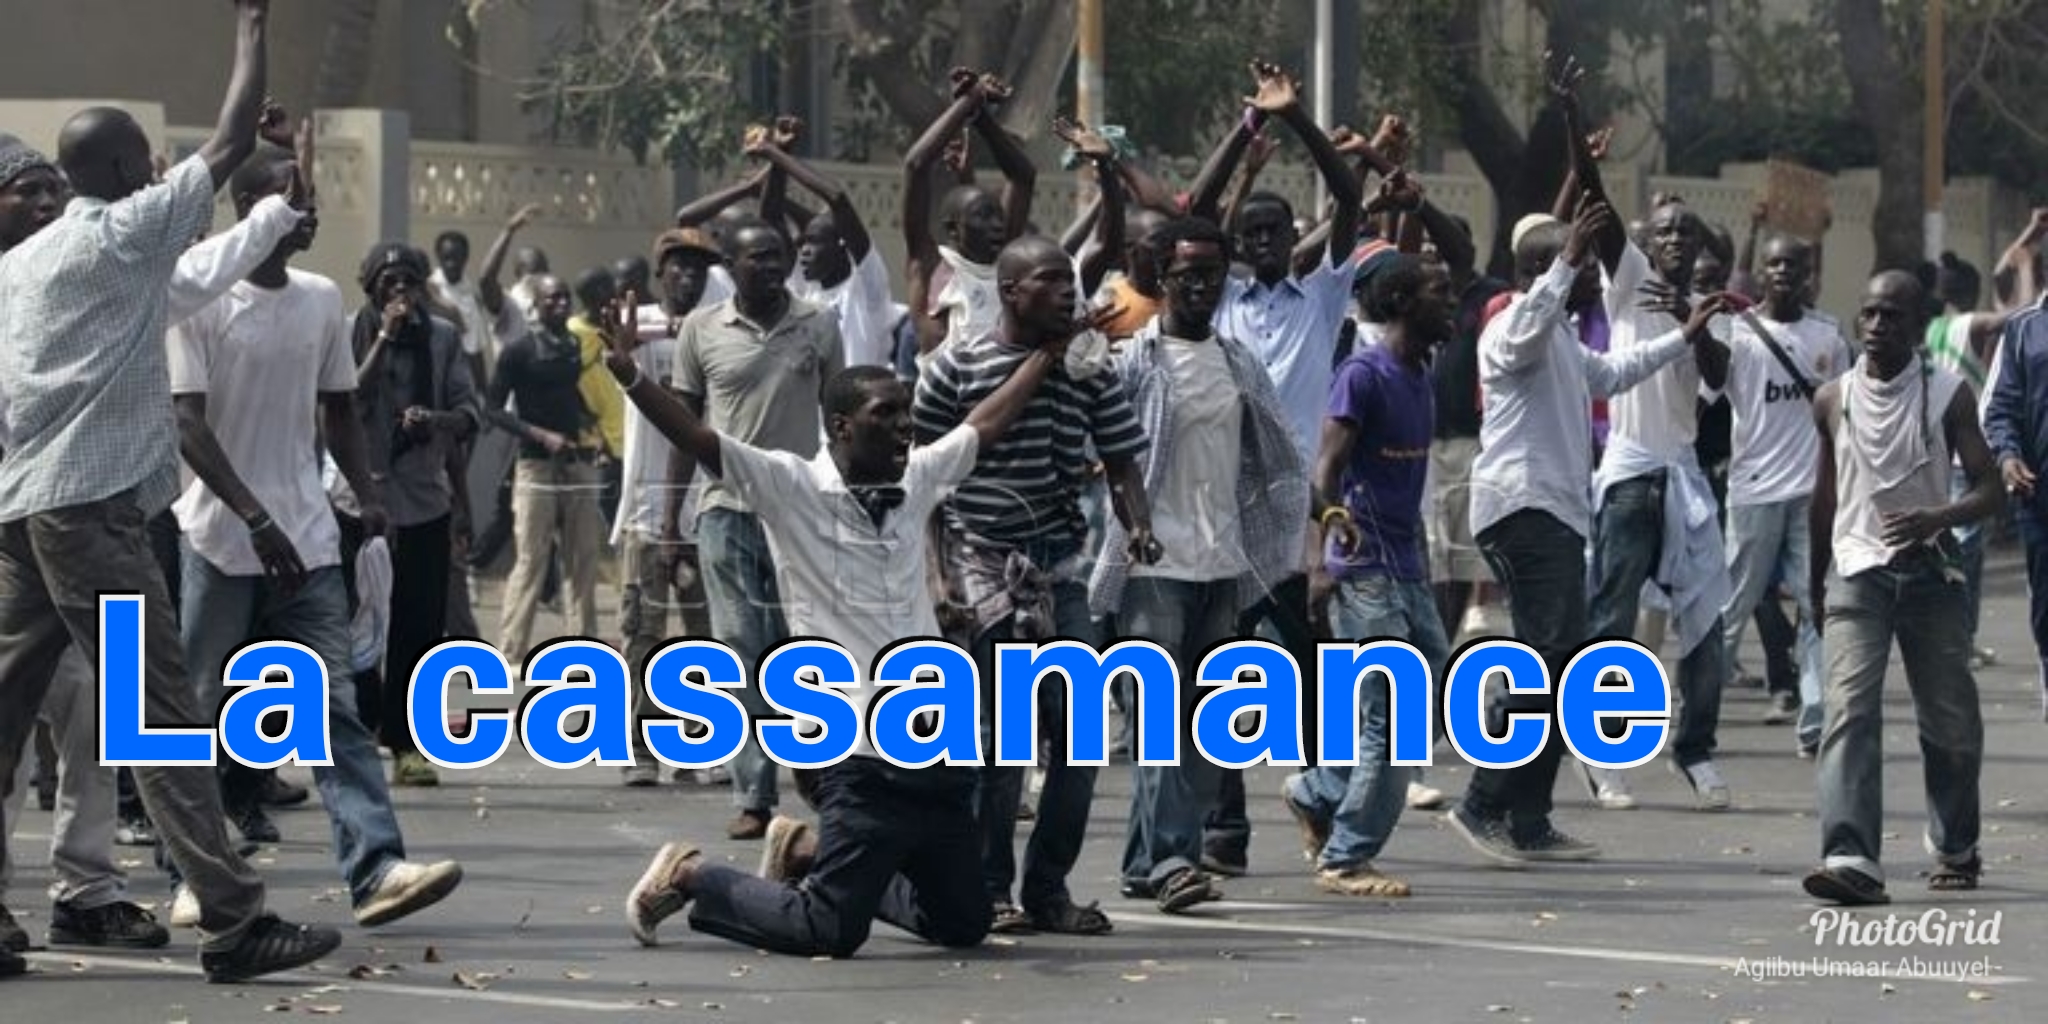
ñii de ay nit ñu bare nañ, nekk ci bërëb bu yaatu. ay góor la ñu. ñu ngi sol yu blanc, ñu ngi sol mbubu mu blanc ak tubéy ju ñuul. fi nu nekk yaatu na lool.

Lii de ab nataal la boob mel na ne maa ngi ciy gis ay nit ñu bare. Ñu ngi sol ay mbubu yu weex ak i tubéy yu ñuul. Ni ma leen gise nii nag mel na ne am na lu ñuy ñaxtu, am na lu ñuy mettitlu. Ndaxte ñu ngi ci kow ab tali, ñii ngi sukk ñii ngi taxaw tàllal seeniy yoxo.